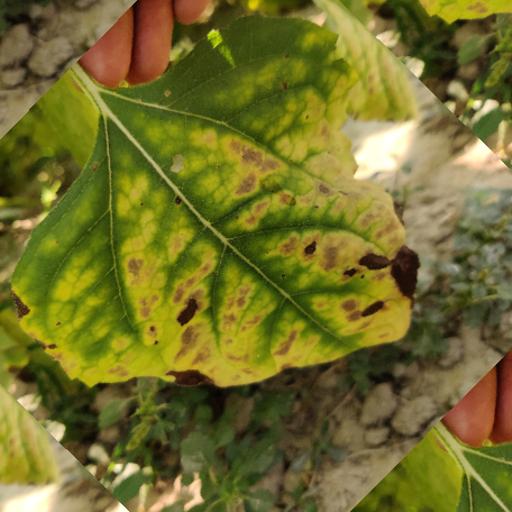
Label: Downy_mildew